Italian fascism and racism

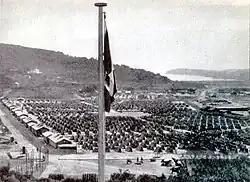
Rab concentration camp

In the 1920s, Italian Fascists targeted Yugoslavs, especially Serbs and Slovenes. They accused Serbs of having "atavistic impulses" and they claimed that the Yugoslavs were conspiring together on behalf of "Grand Orient masonry and its funds". One anti-Semitic claim was that Serbs were part of a "social-democratic, masonic Jewish internationalist plot".